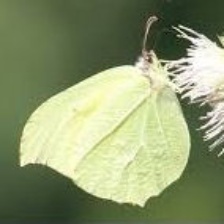
Species: CLEOPATRA
Butterfly family (ImageNet category): sulphur_butterfly